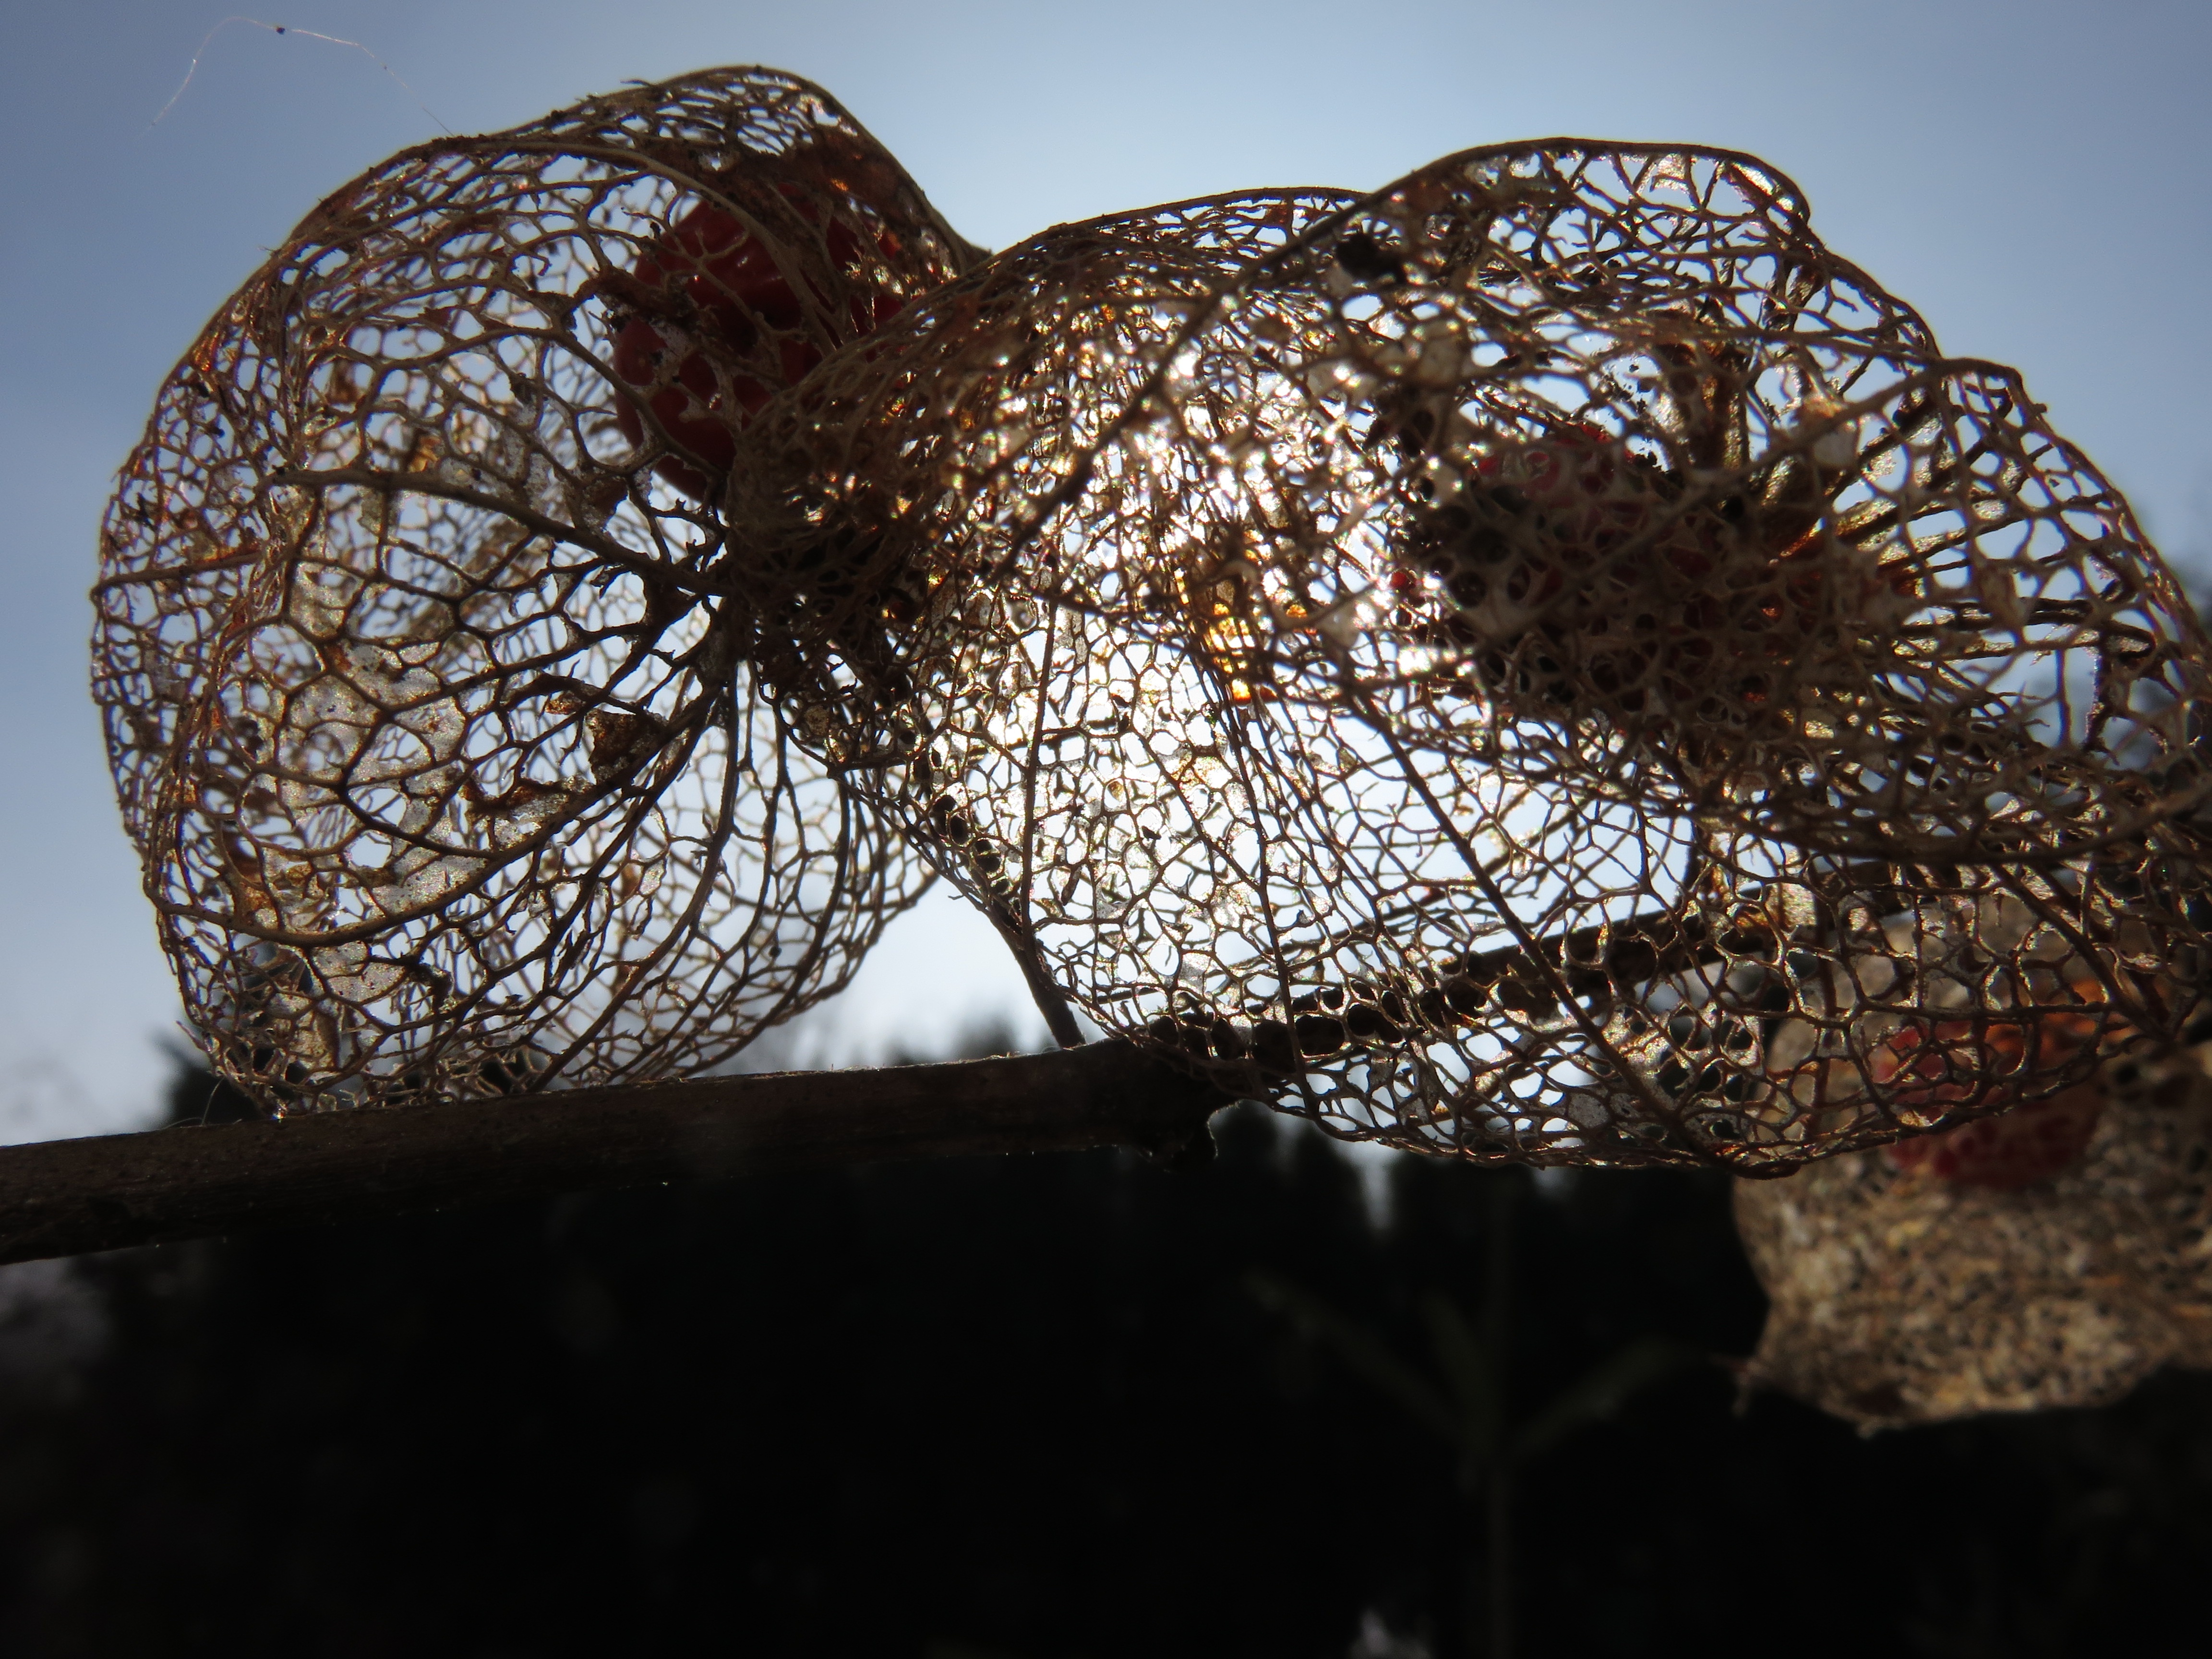
nature, rock, branch, light, sun, leaf, flower, food, autumn, close up, organ, physalis, macro photography